Tel-Tel Mahjong

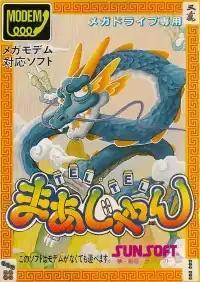
Cover art

is a Sega Mega Drive Mahjong video game that was released exclusively in Japan in 1990. Part of the "Tel-Tel" series that included "Tel-Tel Stadium", it was one of the few games that used the Mega Modem, allowing for two-player games via the Sega Net Work System. Up to three players could play the "host" player in addition to play against computer opponents.